Tudor Owen (actor)

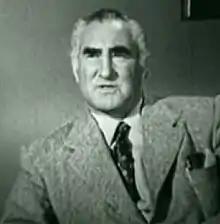
Owen in "Perils of the Jungle" (1953)

Roy Tudor Owen (20 January 1898 – 13 March 1979), known professionally as Tudor Owen, was a Welsh character actor. He is known for voicing Towser in the 1961 Disney film "One Hundred and One Dalmatians".